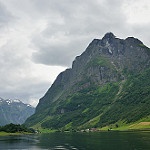
Label: mountain